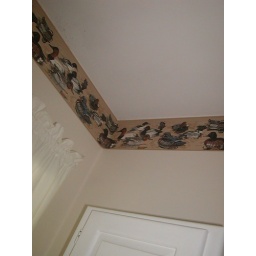
ducks in the bathroom